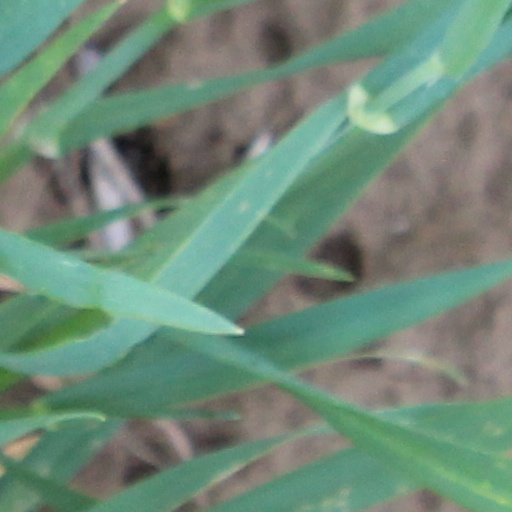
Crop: wheat